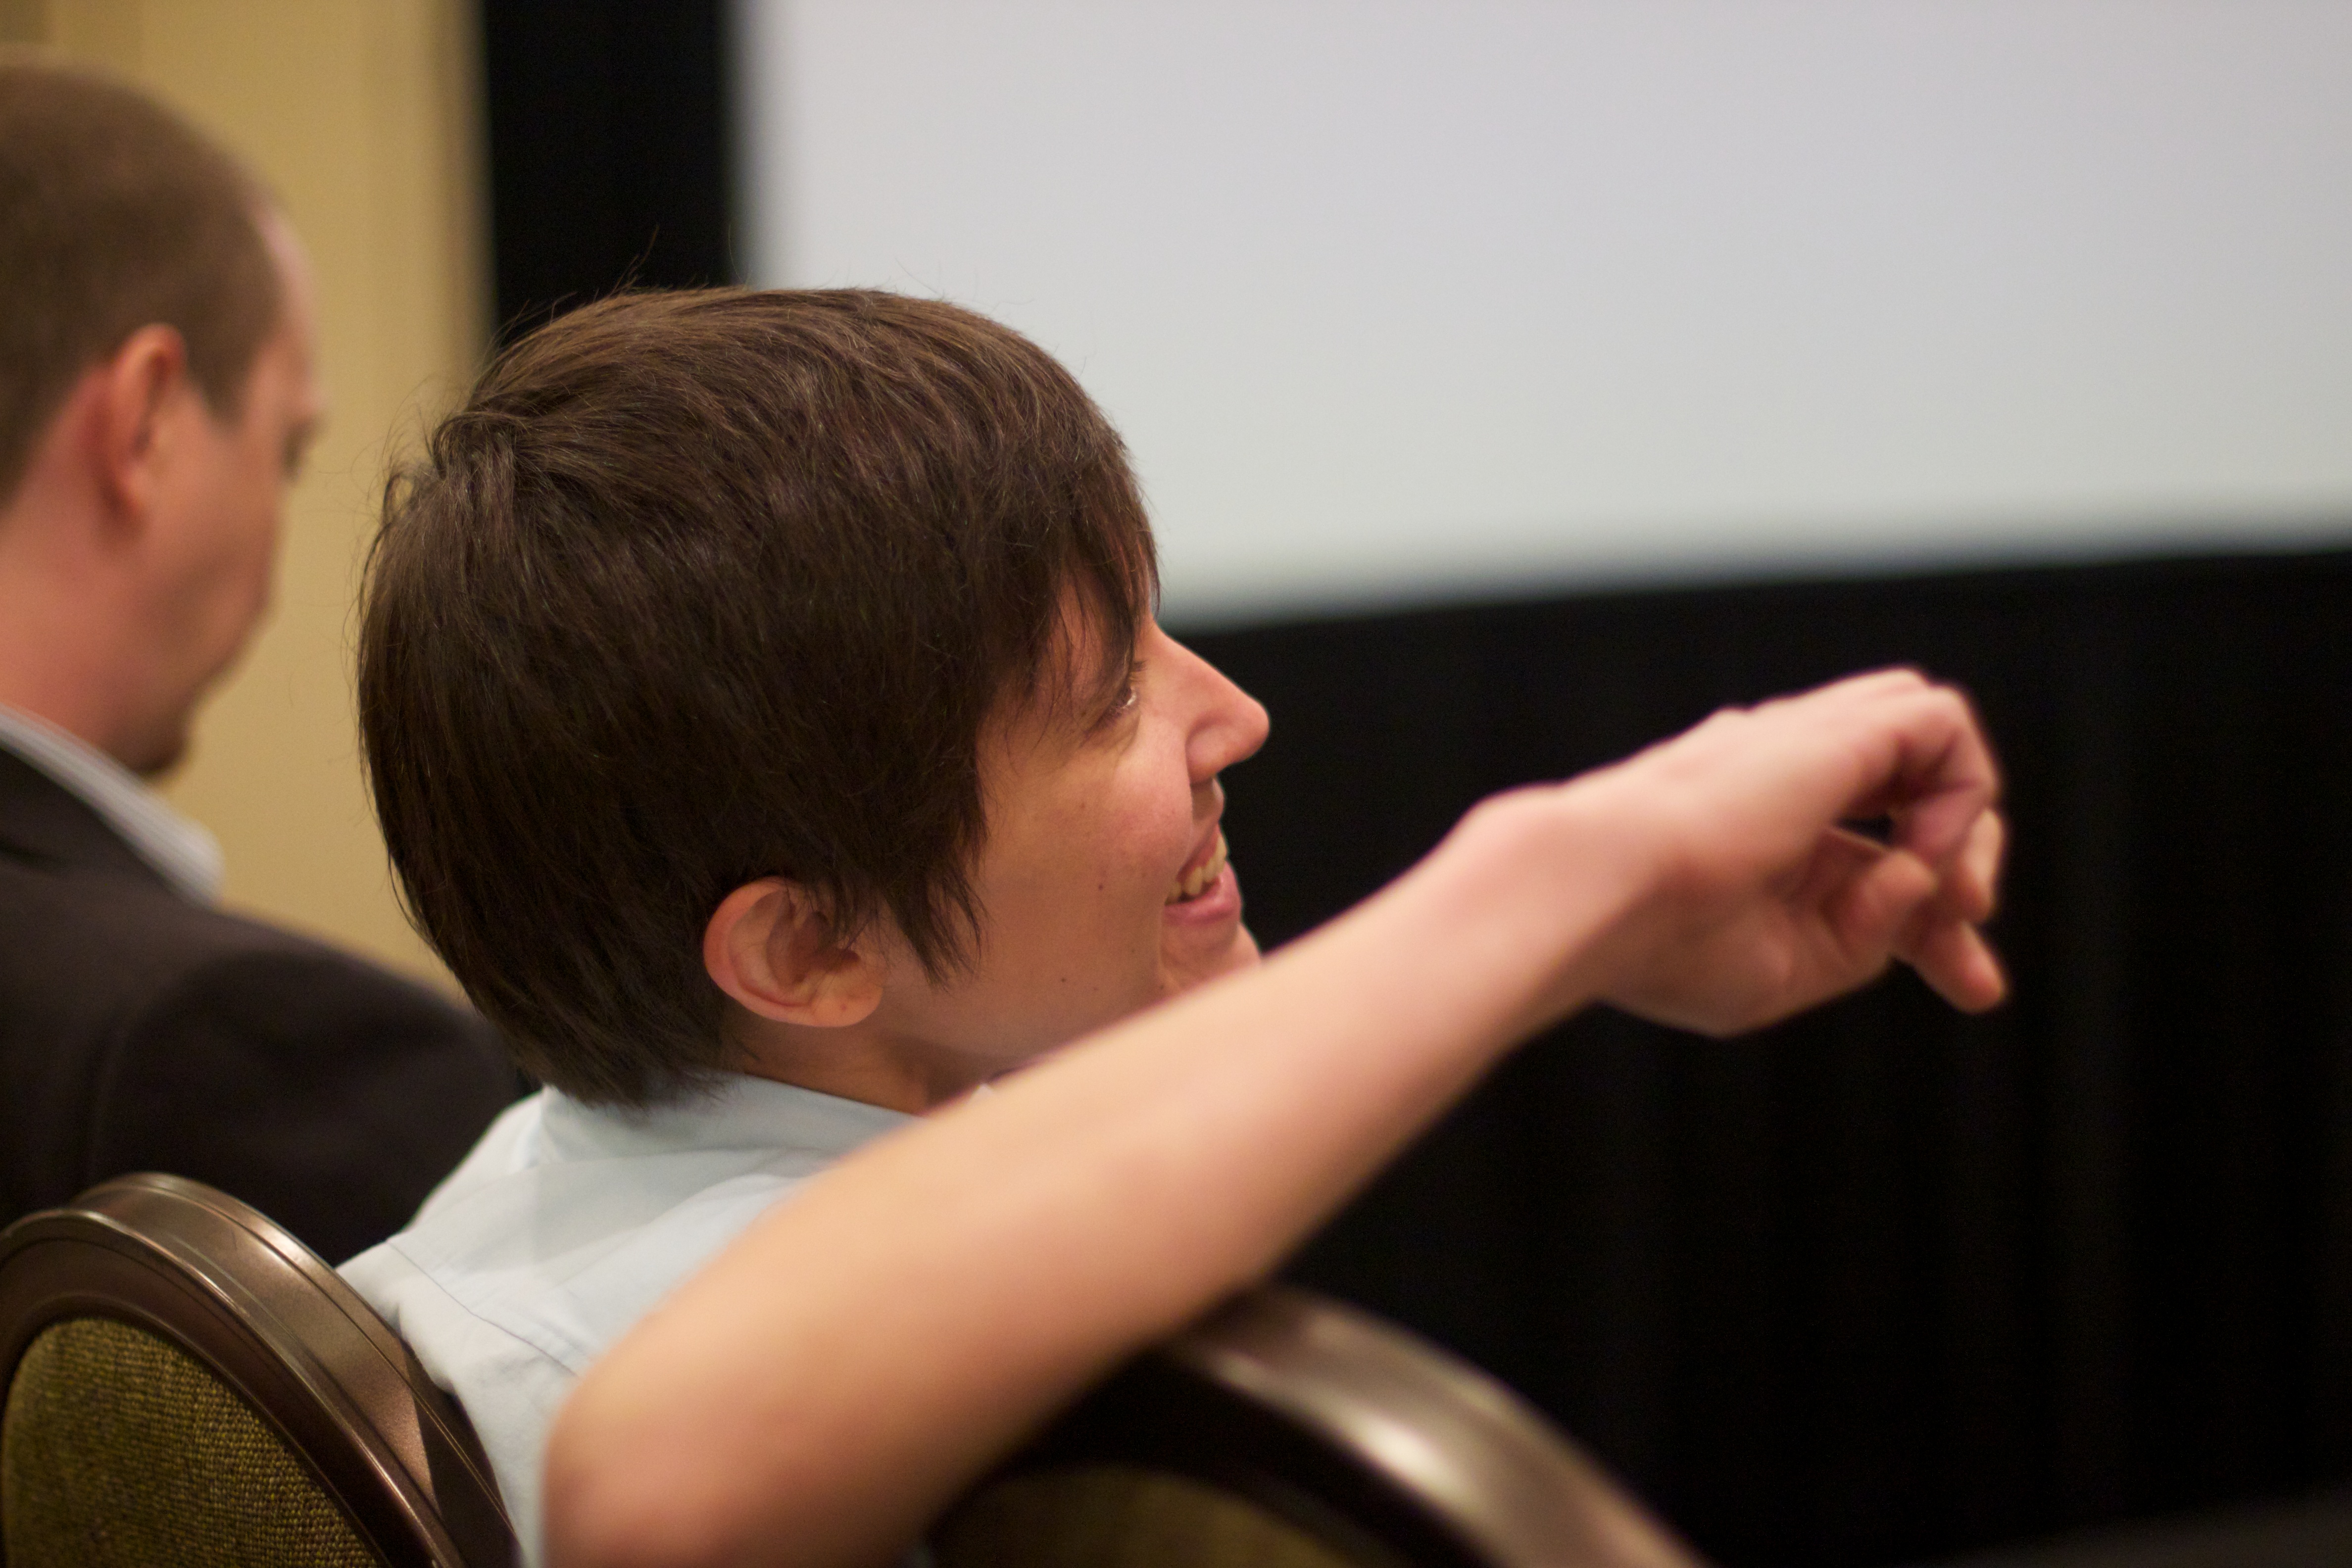
person, child, arm, muscle, mcn2010, sense, human positions, human action, physical fitness